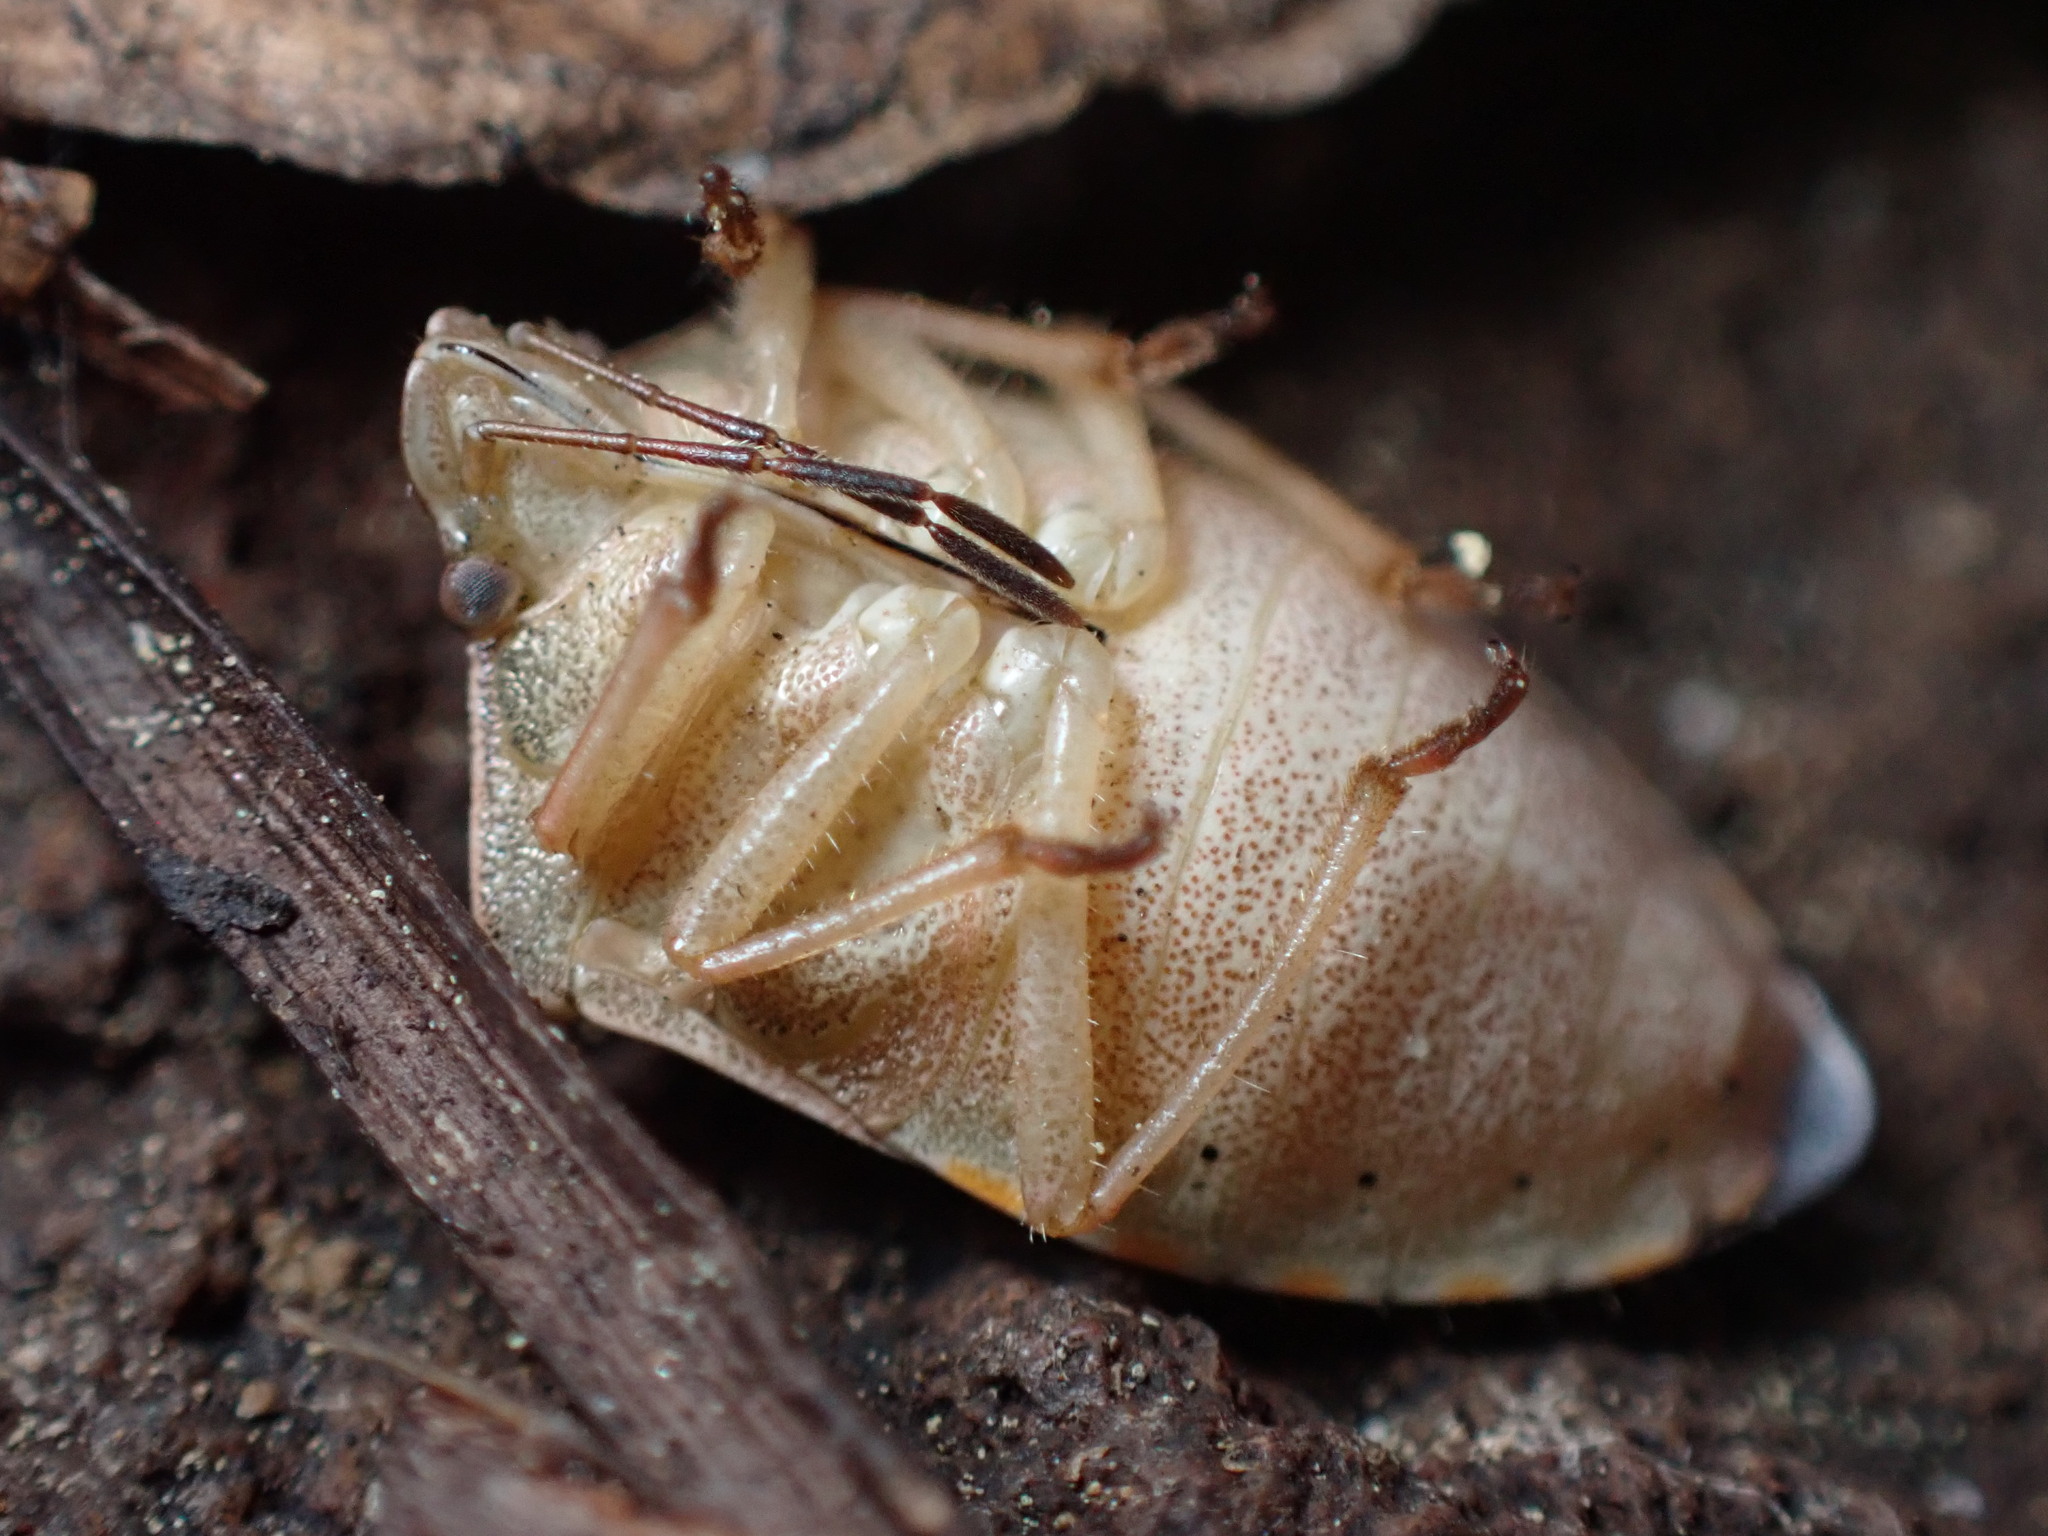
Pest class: stink_bug